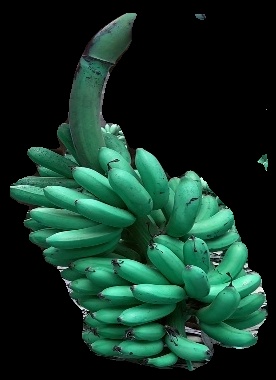
Variety: rasbale
Grade: grade1